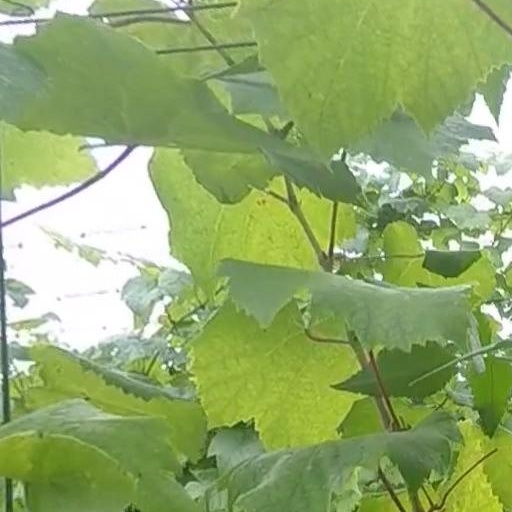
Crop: grape